Dan Riskin

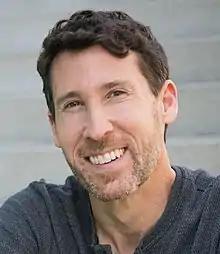
Riskin

Dan Riskin is an American entrepreneur and surgeon. As an expert in healthcare artificial intelligence, Riskin has promoted healthcare quality improvement and helped shape policy in the US and globally. Riskin's companies, featured in Forbes and The Wall Street Journal, have influenced the care of millions of patients. He continues to practice, teach, and perform research as Clinical Professor of Surgery at Stanford University.